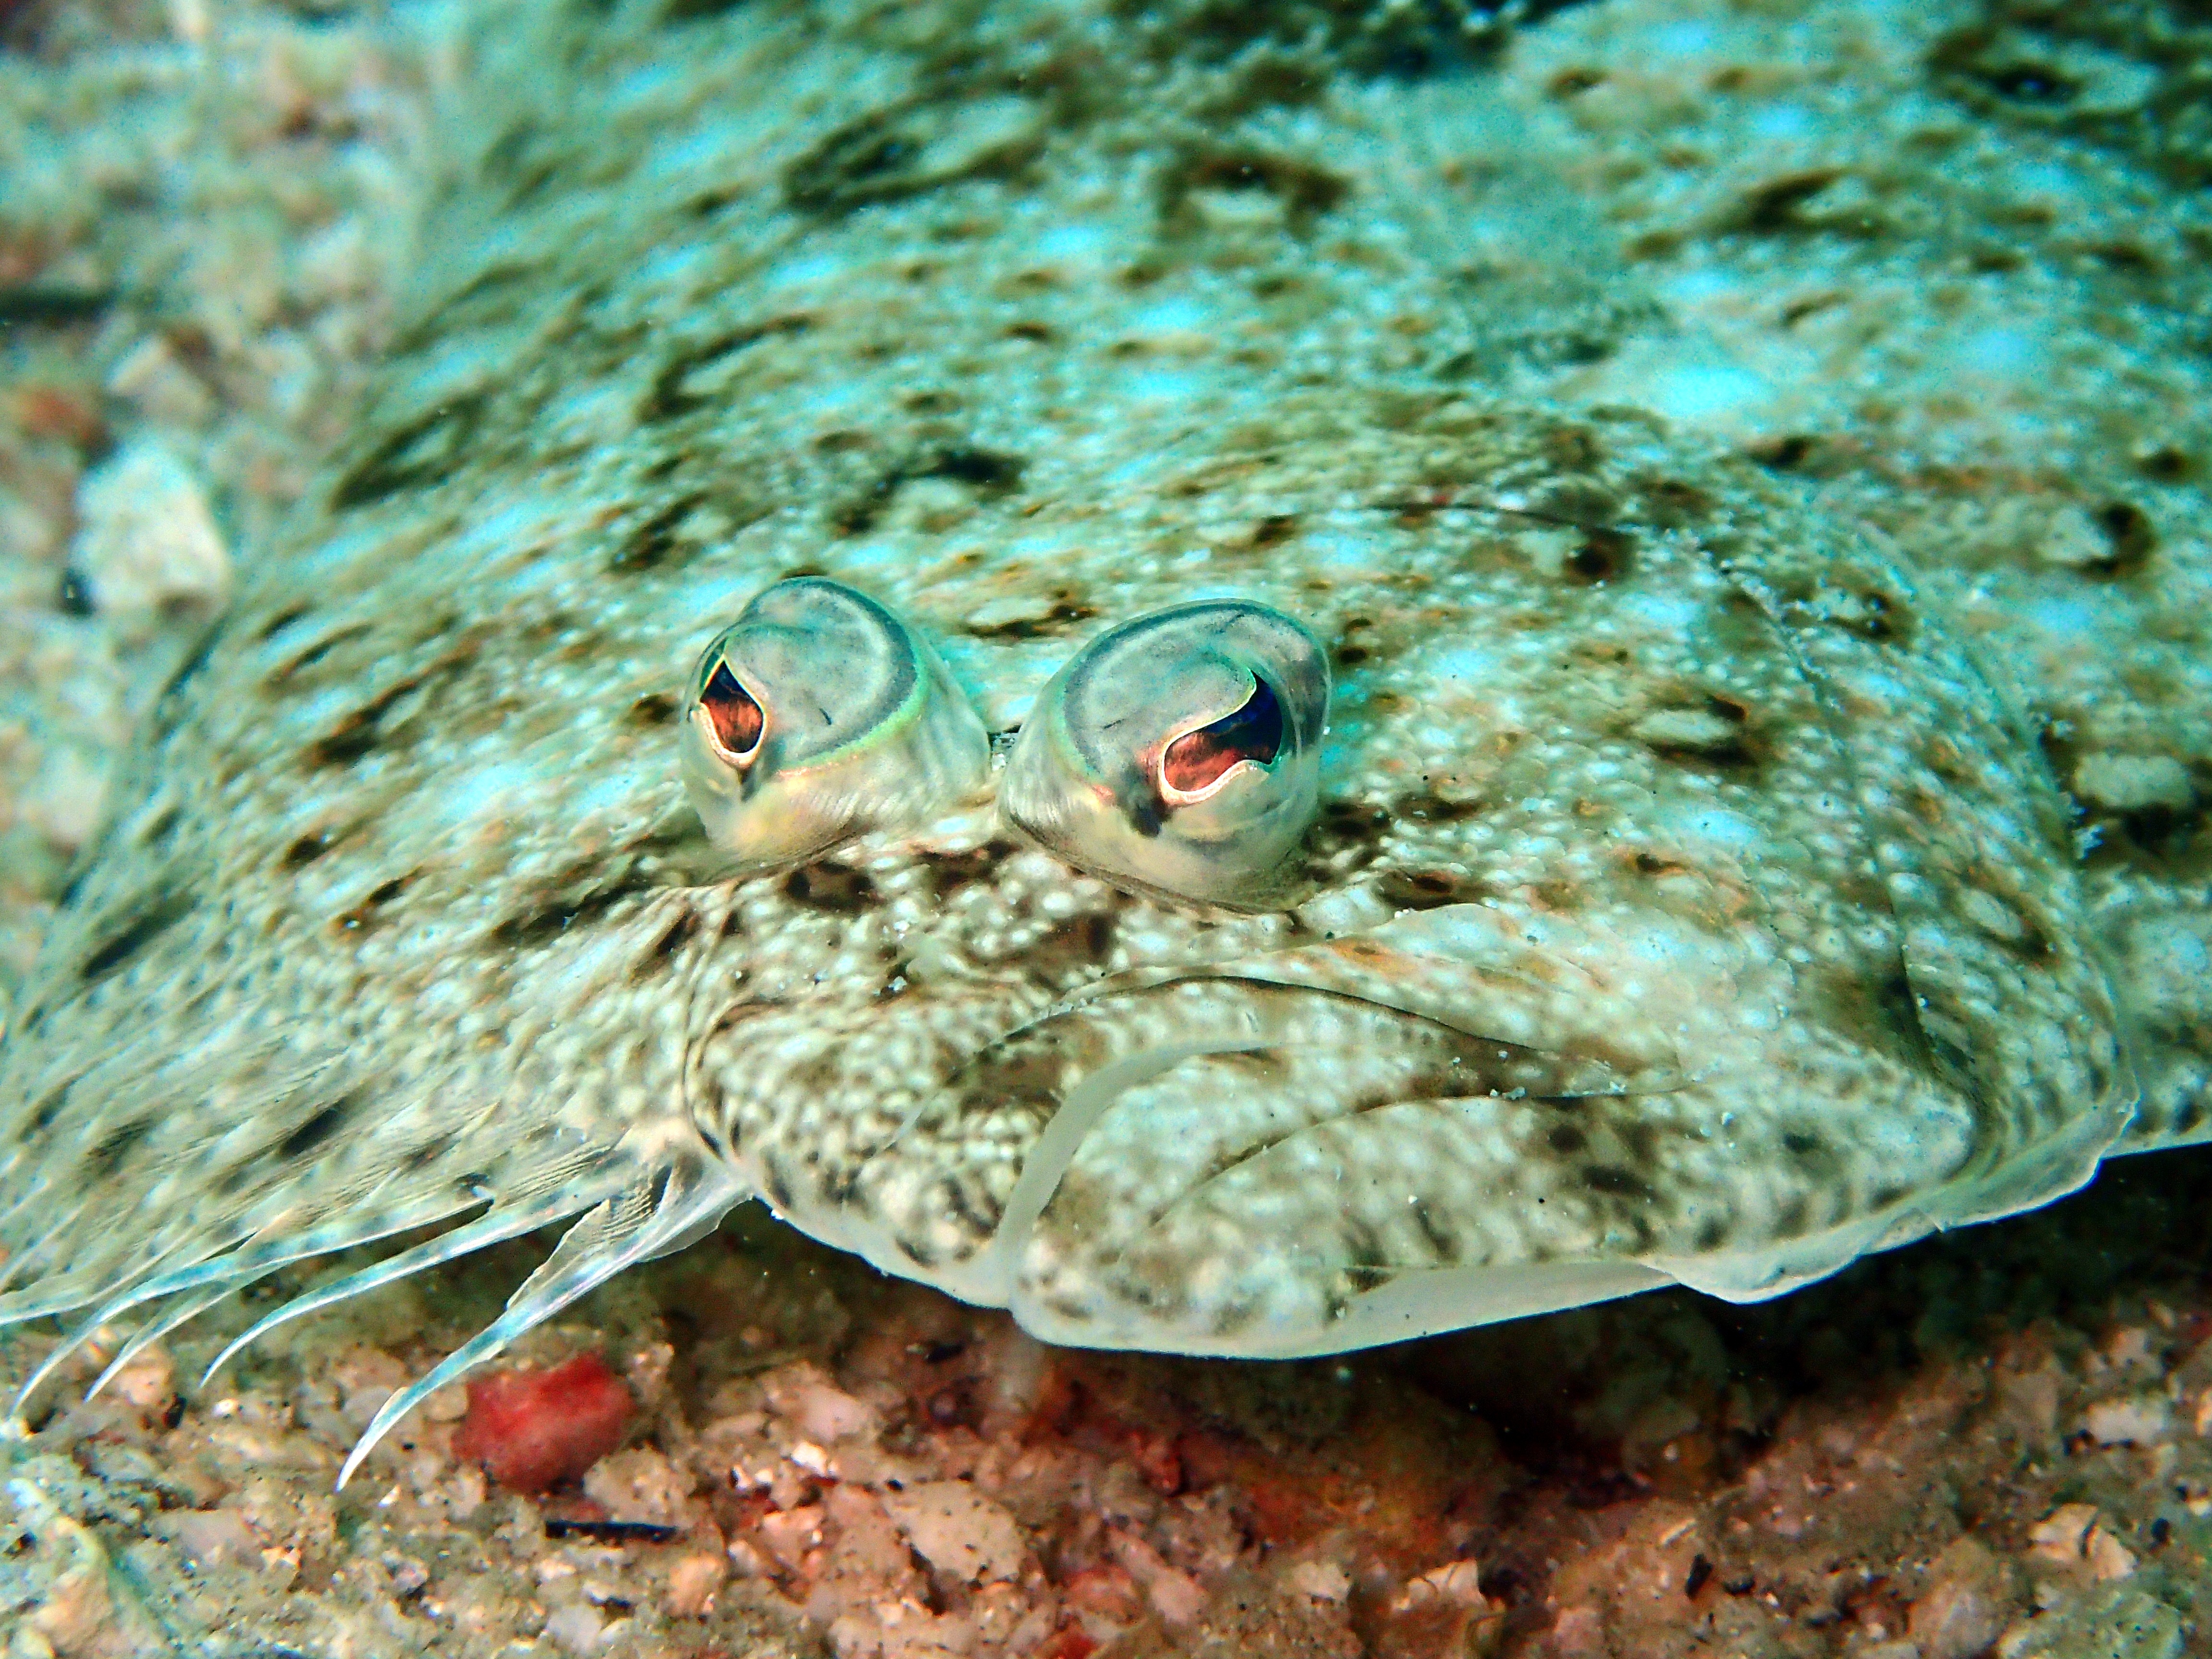
wildlife, underwater, biology, sole, fish, fauna, coral reef, reef, macro photography, organism, flounder, marine biology, flatfish